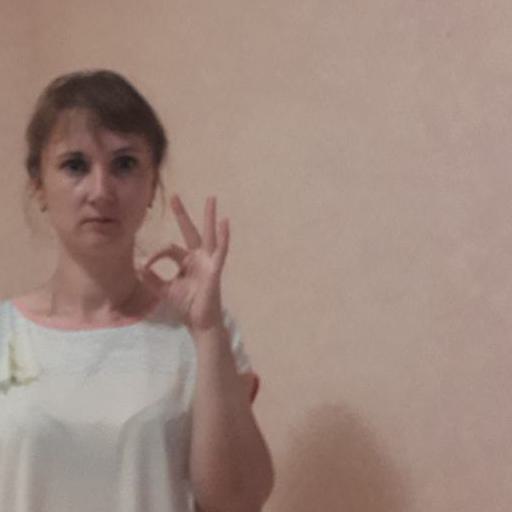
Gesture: ok